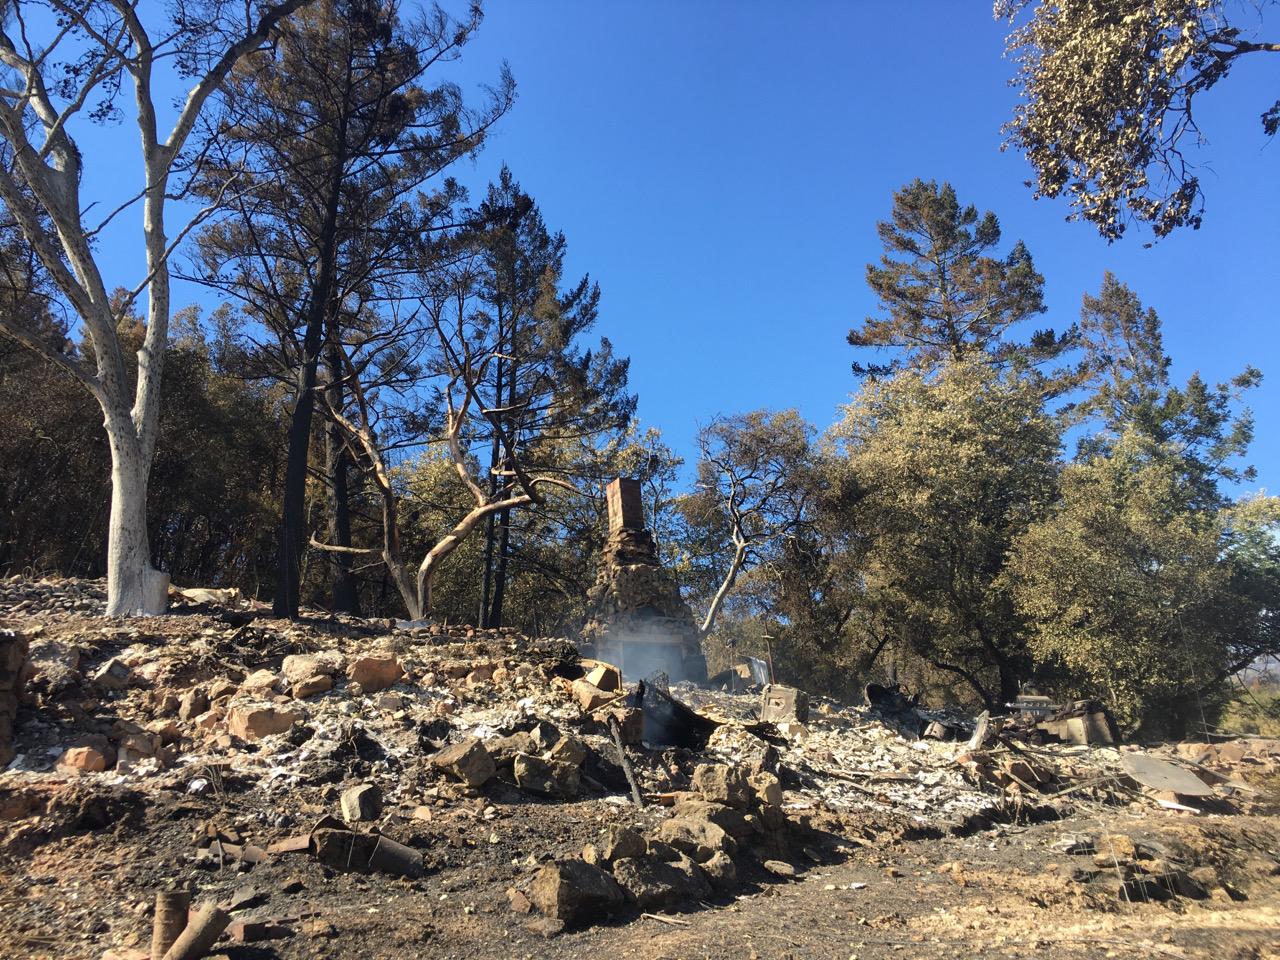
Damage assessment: destroyed